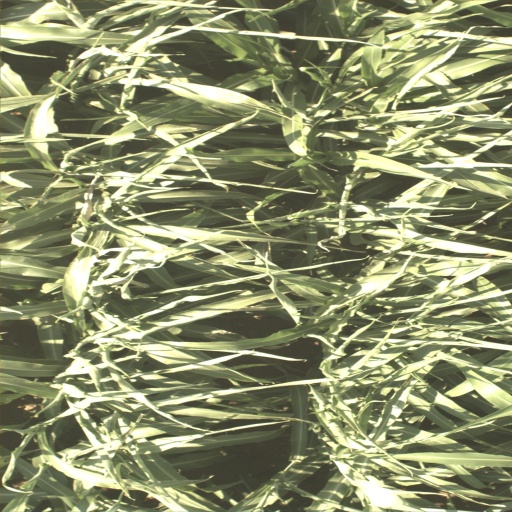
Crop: sorghum